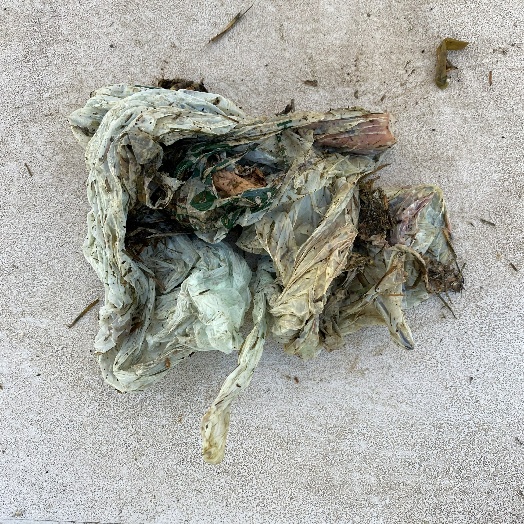
Label: Miscellaneous Trash